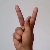
The image shows a hand gesture representing the letter 'K' in Indian Sign Language.